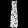
Label: Dress